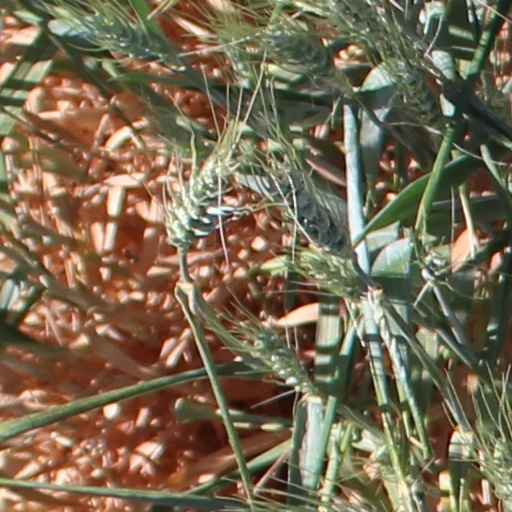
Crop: wheat